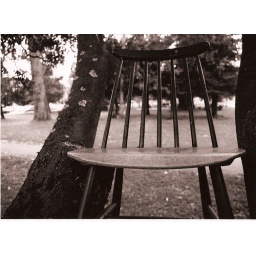
a chair in a tree